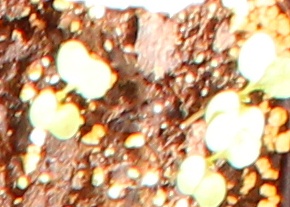
Label: Canola